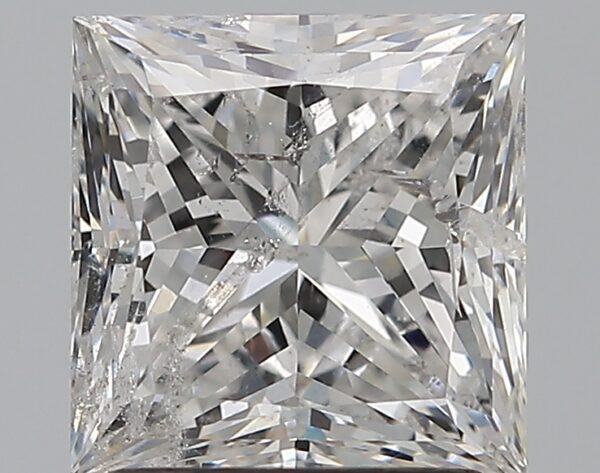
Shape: princess
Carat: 2.01
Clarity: SI2
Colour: F
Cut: EX
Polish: VG
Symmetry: VG
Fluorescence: N
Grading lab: IGI
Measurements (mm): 6.87 x 6.74 x 5